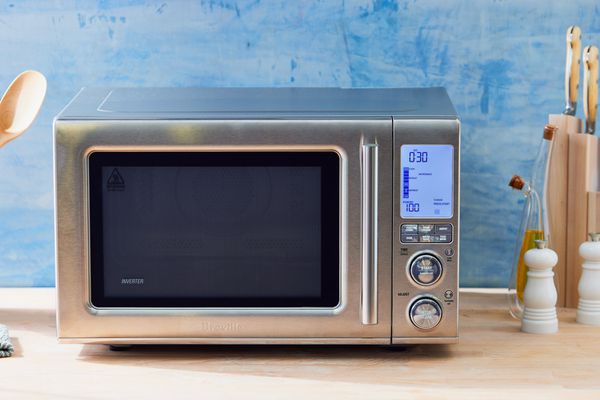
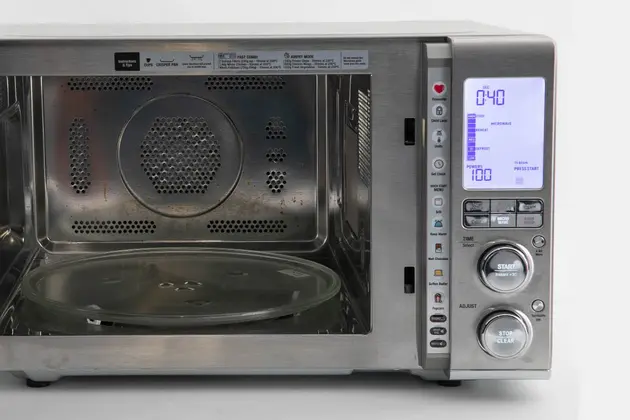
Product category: misc
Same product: yes